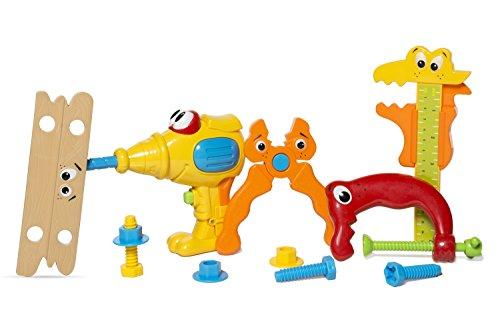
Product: MooToys Handy Tool Set with Play Tools Includes Electric Plastic Drill, and Pretend Tools for Toddlers, Yellow (MT-110)
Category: Toys & Games | Dress Up & Pretend Play | Pretend Play | Play Tools
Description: Encourage imaginative play with toddler/baby-safe tools from high-quality plastic.
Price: $15.74
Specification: ProductDimensions:5x5x5inches|ItemWeight:14.7ounces|ShippingWeight:14.7ounces(Viewshippingratesandpolicies)|Manufacturer:MooToys|ASIN:B0778YBB5M|Itemmodelnumber:MT-110|DatefirstlistedonAmazon:November8,2017